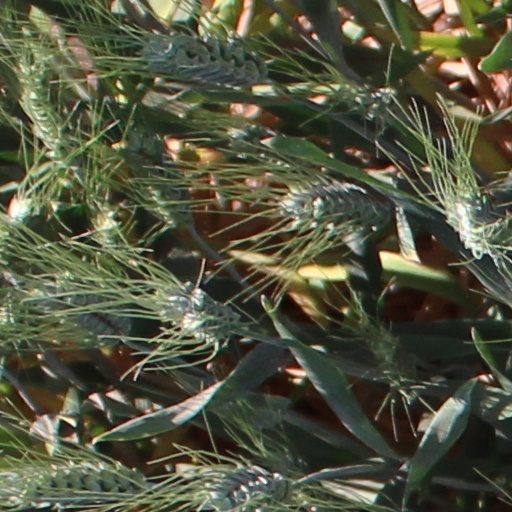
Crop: wheat